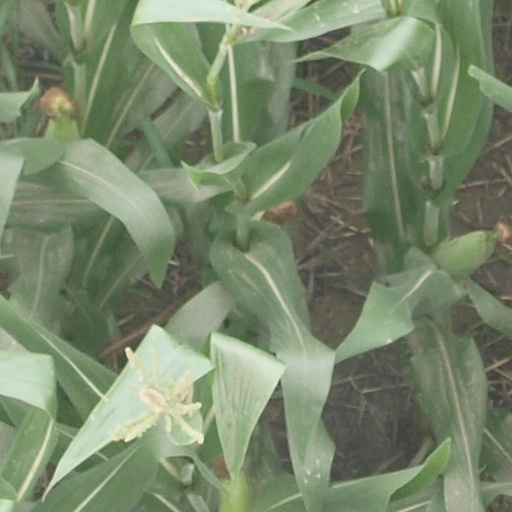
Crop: maize; corn